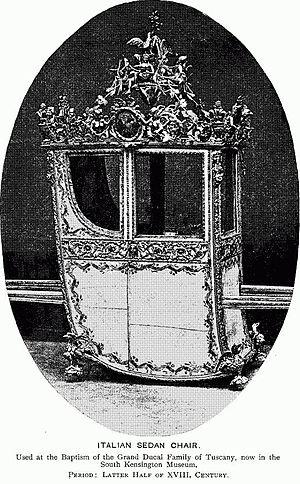
Une chaise à porteurs était une cabine munie de brancards et portée à bras d'hommes, utilisée pour se déplacer individuellement. À la différence des litières des Romains ou des hommes du Moyen Âge où le passager était couché, elle offre un siège qui permet de voyager en position assise et limite le nombre de porteurs.